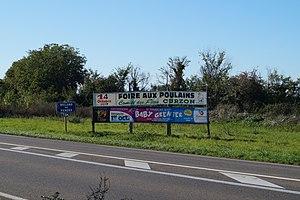
Un affichage faisant la publicité de la Foire aux poulains.
Curzon est une commune du Centre-Ouest de la France située dans le département de la Vendée et la région des Pays-de-la-Loire.